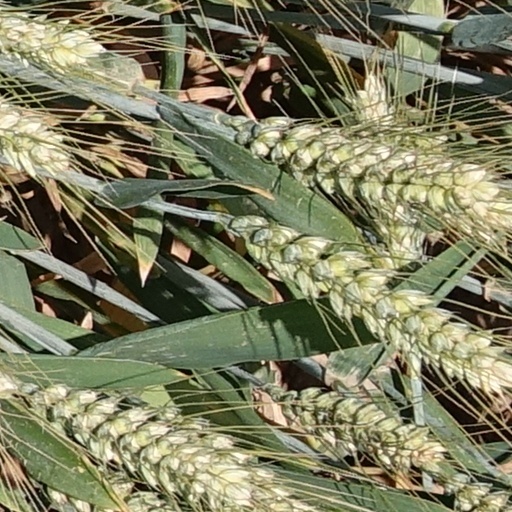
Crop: wheat